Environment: real
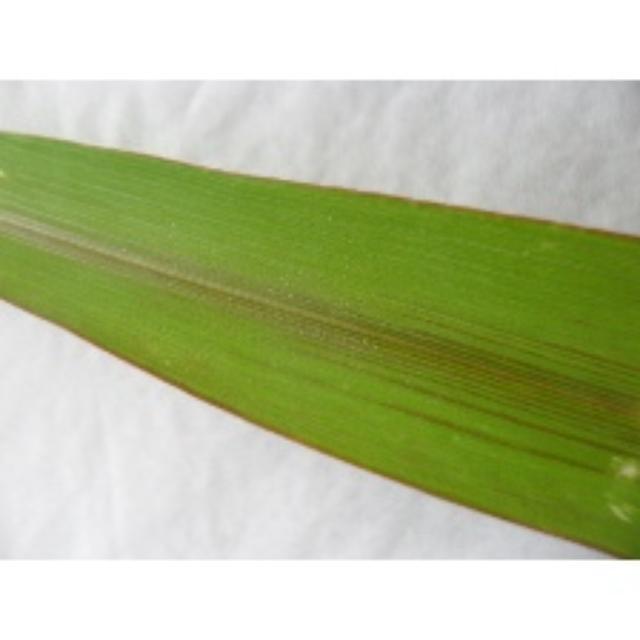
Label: phosphorus_deficiency